Marianne Bachmeier

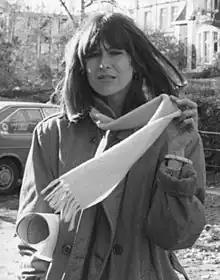
Bachmeier in 1982

Marianne Bachmeier (3 June 1950 – 17 September 1996) was a West German mother who shot and killed Klaus Grabowski, a man on trial for the rape and murder of her daughter Anna (14 November 1972 – 5 May 1980), in the District Court of Lübeck in 1981. The case sparked extensive media coverage and public debate. Bachmeier was convicted of manslaughter and unlawful possession of a firearm. She was sentenced to six years and released on probation after serving three. Bachmeier moved abroad but returned to Germany after being diagnosed with pancreatic cancer. She died at the age of 46 and was buried next to her seven-year-old daughter, Anna, in Burgtor Cemetery, Lübeck.